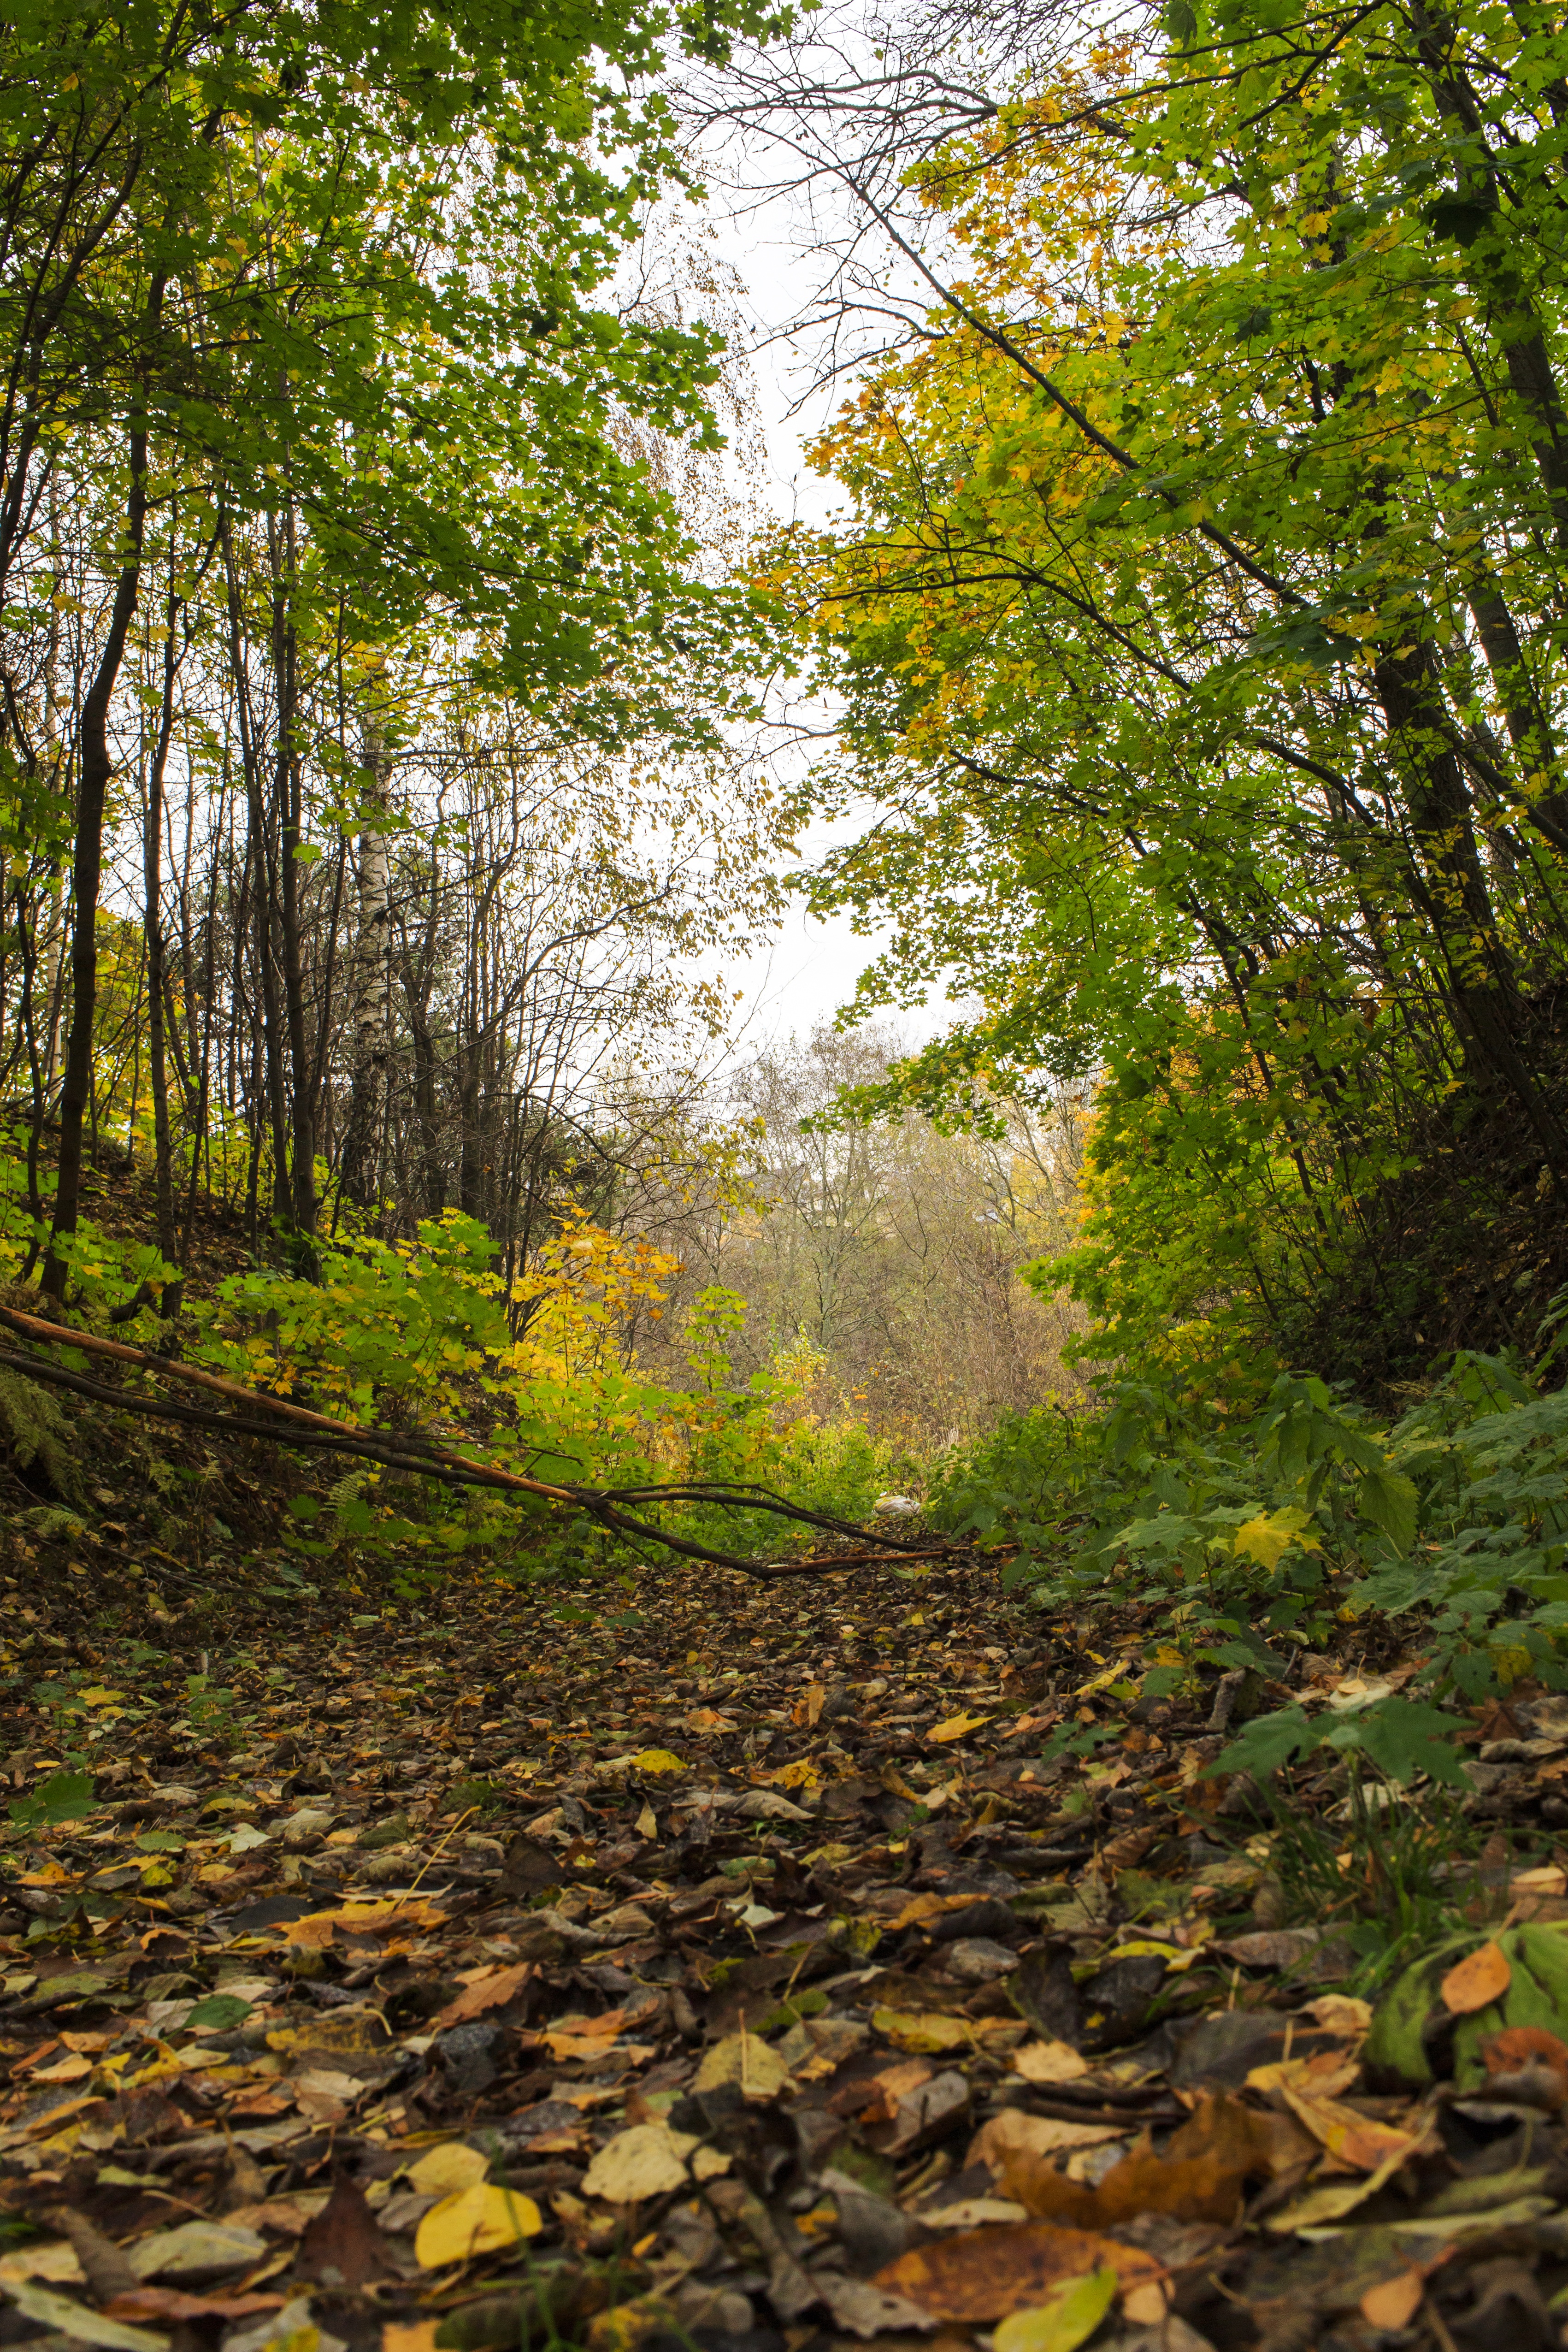
landscape, tree, nature, forest, wilderness, branch, plant, trail, sunlight, morning, leaf, flower, foliage, stream, orange, green, autumn, brown, botany, yellow, season, solar, tribe, avenue, deciduous, woodland, habitat, fallen leaves, ecosystem, rnsk ldsvik, norrland, natural environment, woody plant, v sternorrland, ngermanland, autumnholiday, maple trees